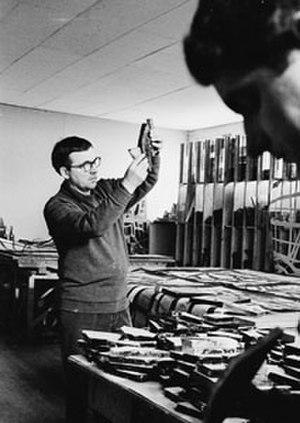
Yoki, Émile Aebischer.
Émile Aebischer, dit « Yoki », né le 21 février 1922 à Romont et mort le 12 novembre 2012 à Givisiez, est un artiste suisse.